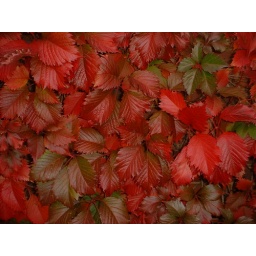
The virginia creeper that grows around my kitchen window